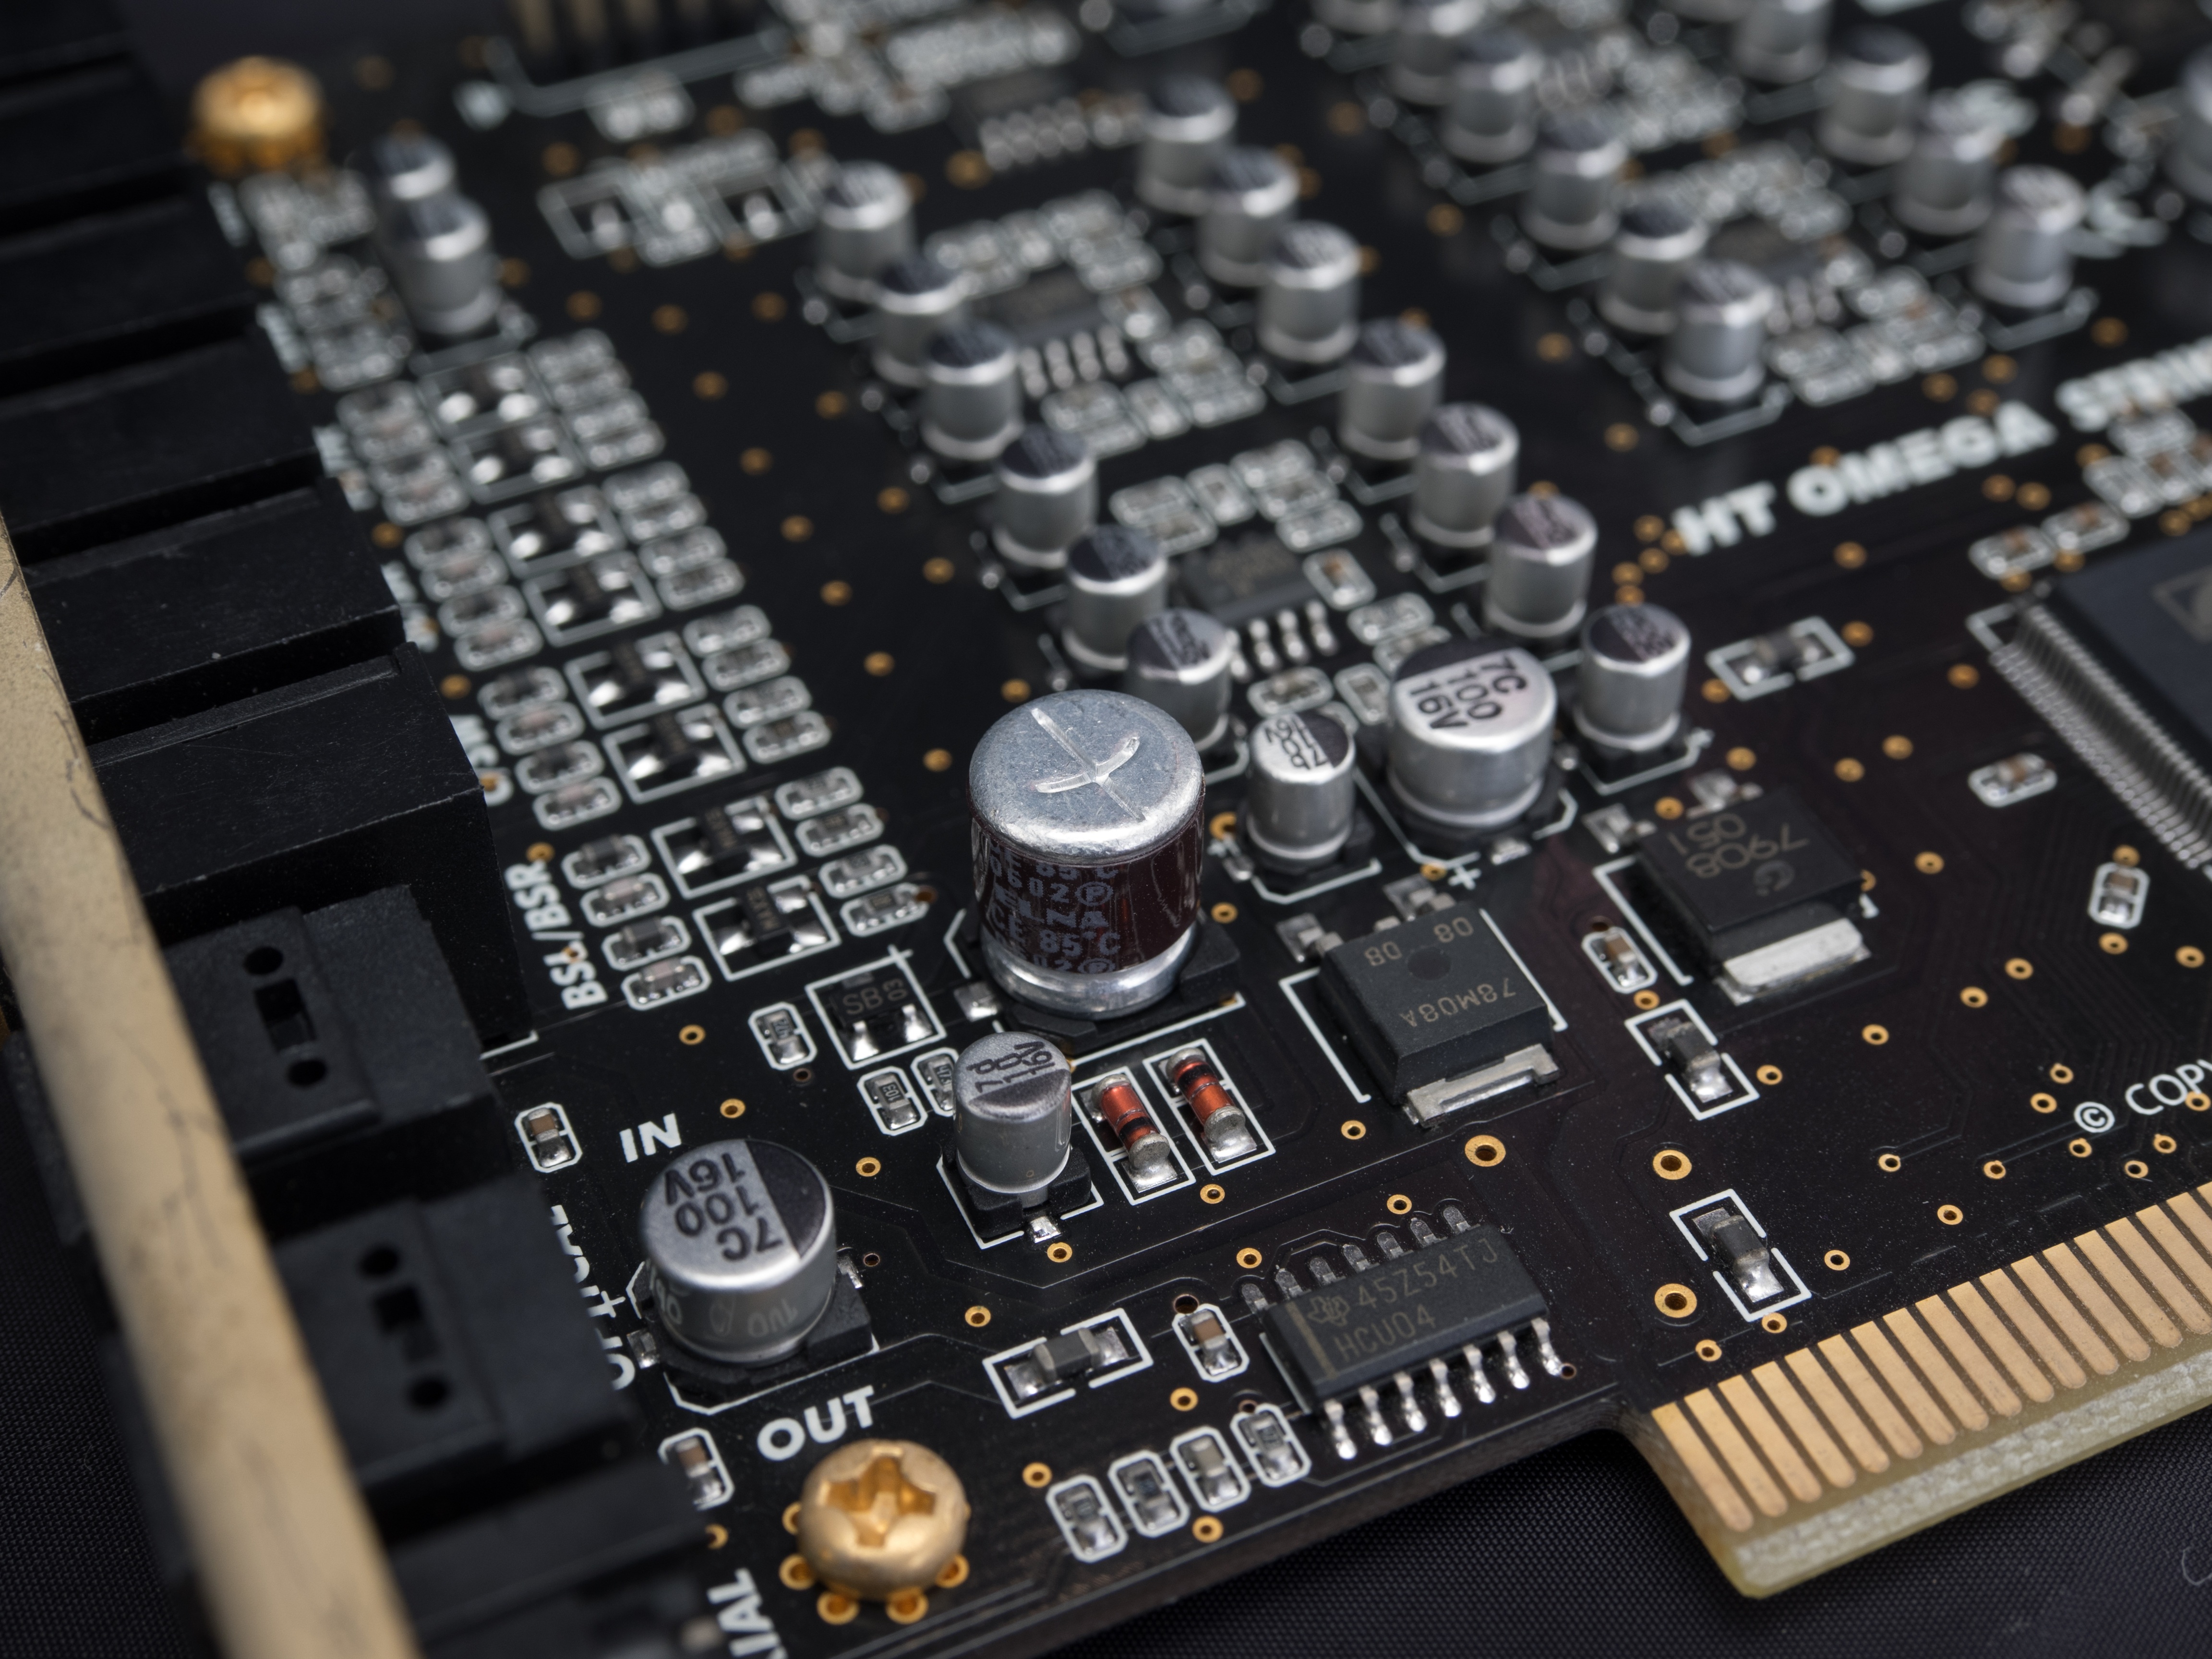
technology, memory, electronics, audio, chip, synthesizer, high tech, audio equipment, sound mixer, microcontroller, musical keyboard, electronic instrument, analog synthesizer, mixing console, electronic devices